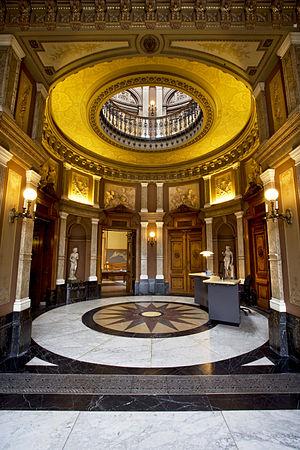
Le musée Teyler est situé à Haarlem, fondé en 1778 à l’instigation du riche fabricant de textile et banquier Pieter Teyler van der Hulst, lequel, resté sans descendance, disposa par testament que sa fortune devait être utilisée à promouvoir les arts et la science, sous l’égide d’une fondation portant son nom. Le musée, créé par la suite sous l’impulsion de cinq de ses amis, dont Martin van Marum, eut d’abord la forme d’un centre de connaissances accessible au public, où étaient proposées des démonstrations scientifiques et où se tenaient des séances d’explication sur l’art, et ne se mua que plus tard en un musée au sens moderne du terme. Il se trouve hébergé dans un édifice composé de divers corps de bâtiment, datant en majeure partie du XIXᵉ siècle, pour l’essentiel de style néo-classique et néo-baroque, mais dont se détache en particulier le plus ancien, appelé la Salle ovale, de 1784, situé derrière ce qui avait été l’hôtel particulier de Pieter Teyler, et qui a gardé intacts son architecture et son ameublement néo-classiques d’origine.
Haarlem, également connue sous le nom de Harlem en français, est une ville et commune néerlandaise, chef-lieu de la province de Hollande-Septentrionale et centre de la région méridionale du Kennemerland. Lors du recensement de 2016, elle compte 158 395 habitants.